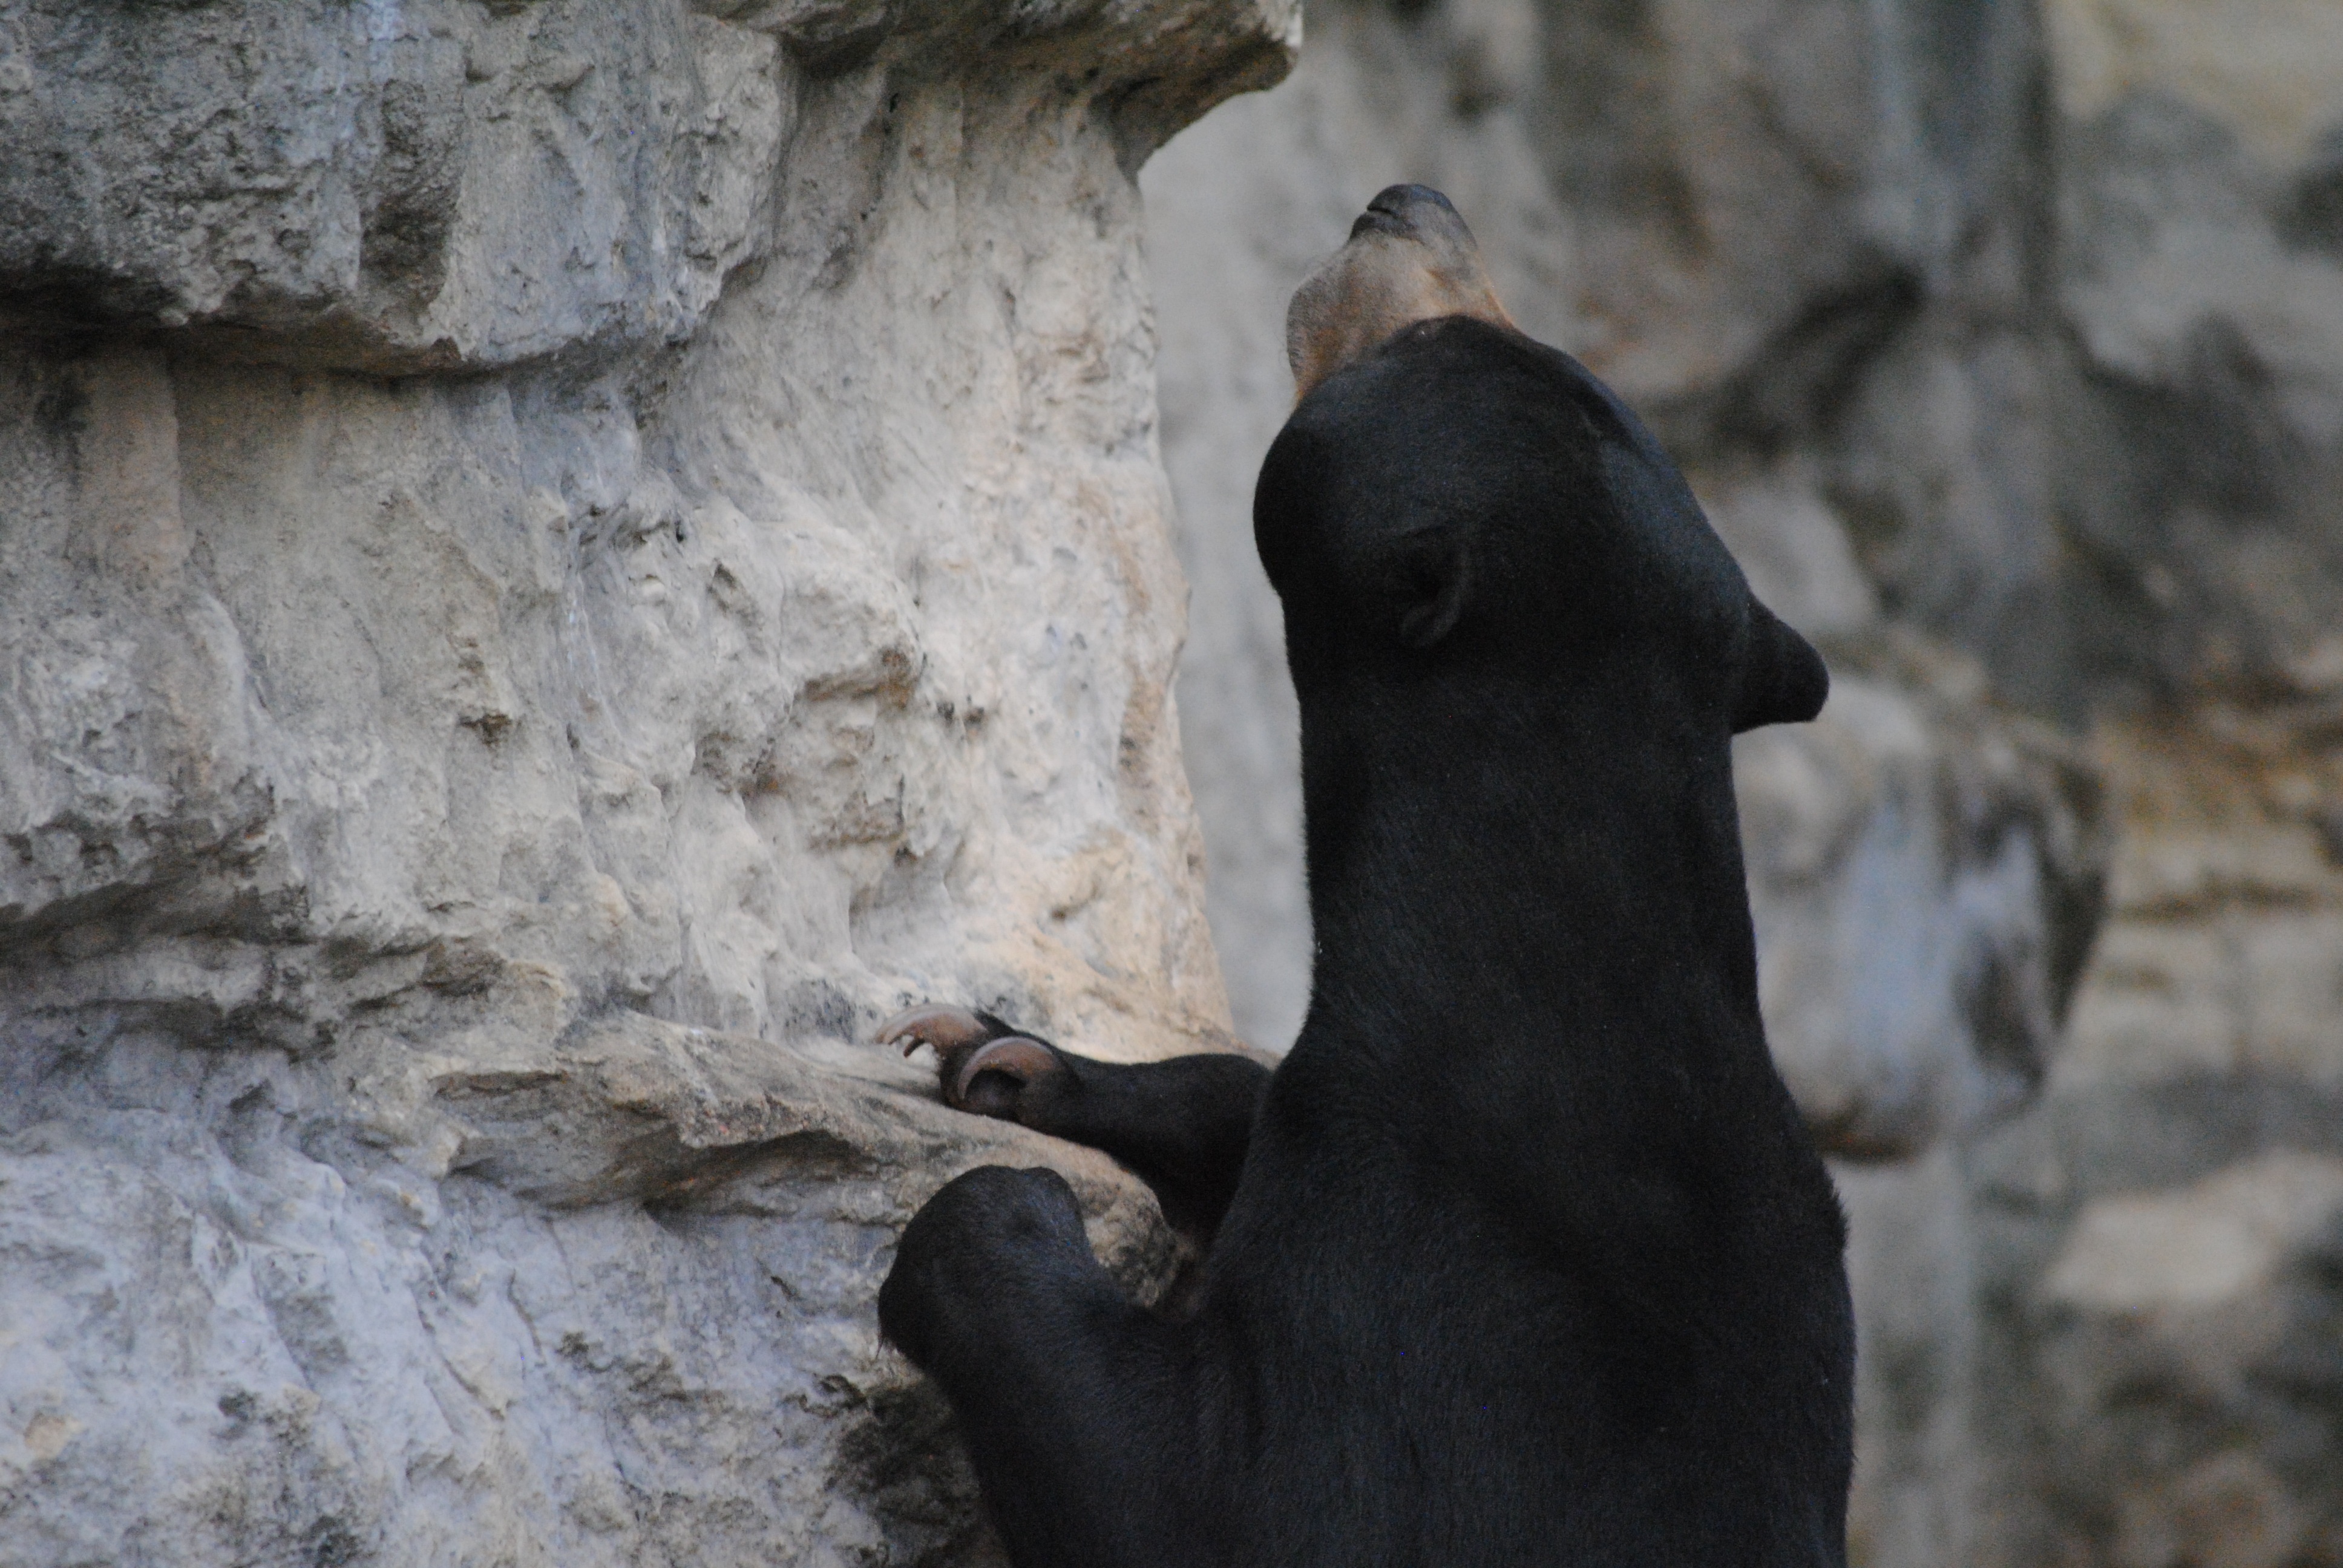
nature, forest, white, animal, cute, bear, wildlife, grizzly, wild, zoo, fur, young, green, brown, mammal, predator, black, baby, fauna, face, american, fun, design, happy, paw, head, danger, beast, big, icon, character, species, carnivore, cub, teddy, ursus